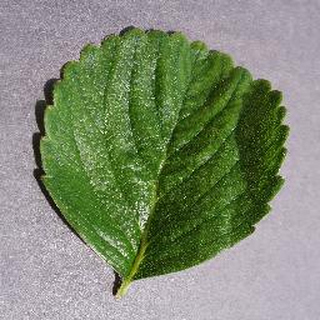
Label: healthy_strawberry